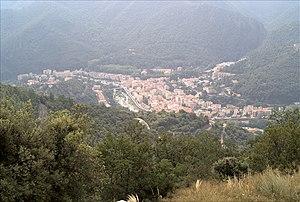
Vue d'Amélie-les-Bains depuis Montbolo (Pyrénées-Orientales, Languedoc-Roussillon, France) Català: Vista dels Banys d'Arles des de Montboló (Pirineus Orientals, Llenguadoc-Rosselló, França) Español: Vista de Amelie-les-Bains desde Montbolo (Pirineos Orientales, Languedoc-Rosellón, Francia) &#x20